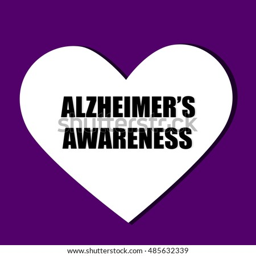
awareness and heart in the background .